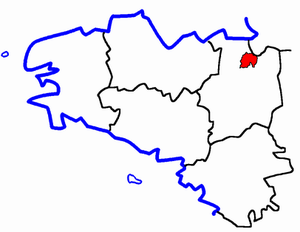
Le canton de Val-Couesnon, anciennement canton d'Antrain est un canton français situé dans le département d'Ille-et-Vilaine et la région Bretagne.